Guvvala Balaraju

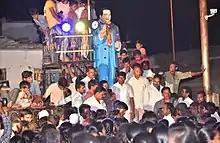
Guvvala-balaraju-speech

He was born in village in Wanaparthy in Mahbubnagar district, Andhra Pradesh to Guvvala Ramulu & Bakkamma, an agricultural laborer. He went to ZPHS in Wanaparthy, graduation from New Government Degree College, Khairtabad and LLM from PRR Law College, Hyderabad.